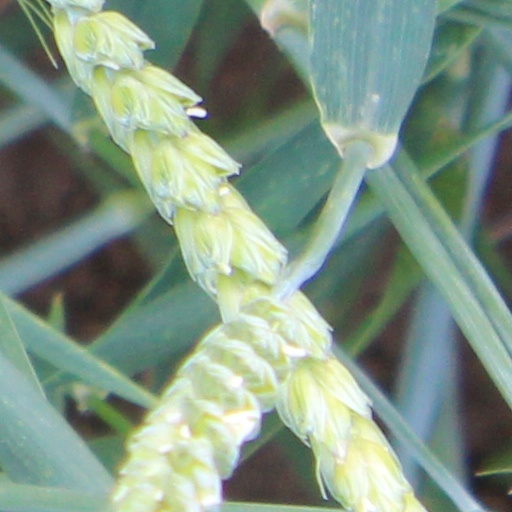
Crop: wheat